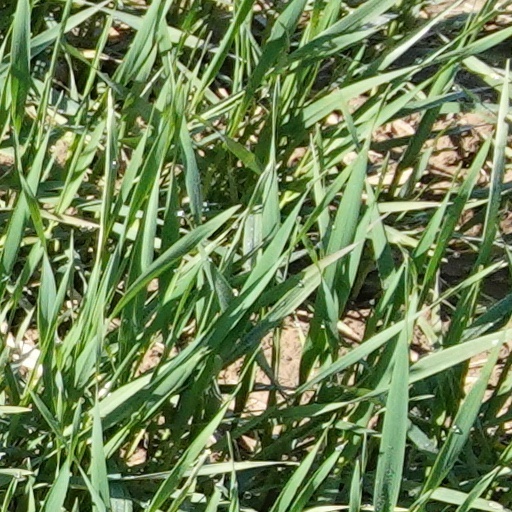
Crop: wheat